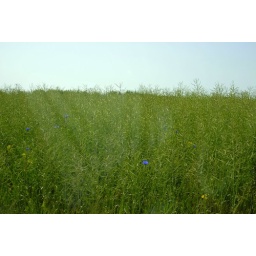
One of Svendt's fields we drove by on the way to the castle and church in Dronninglund.